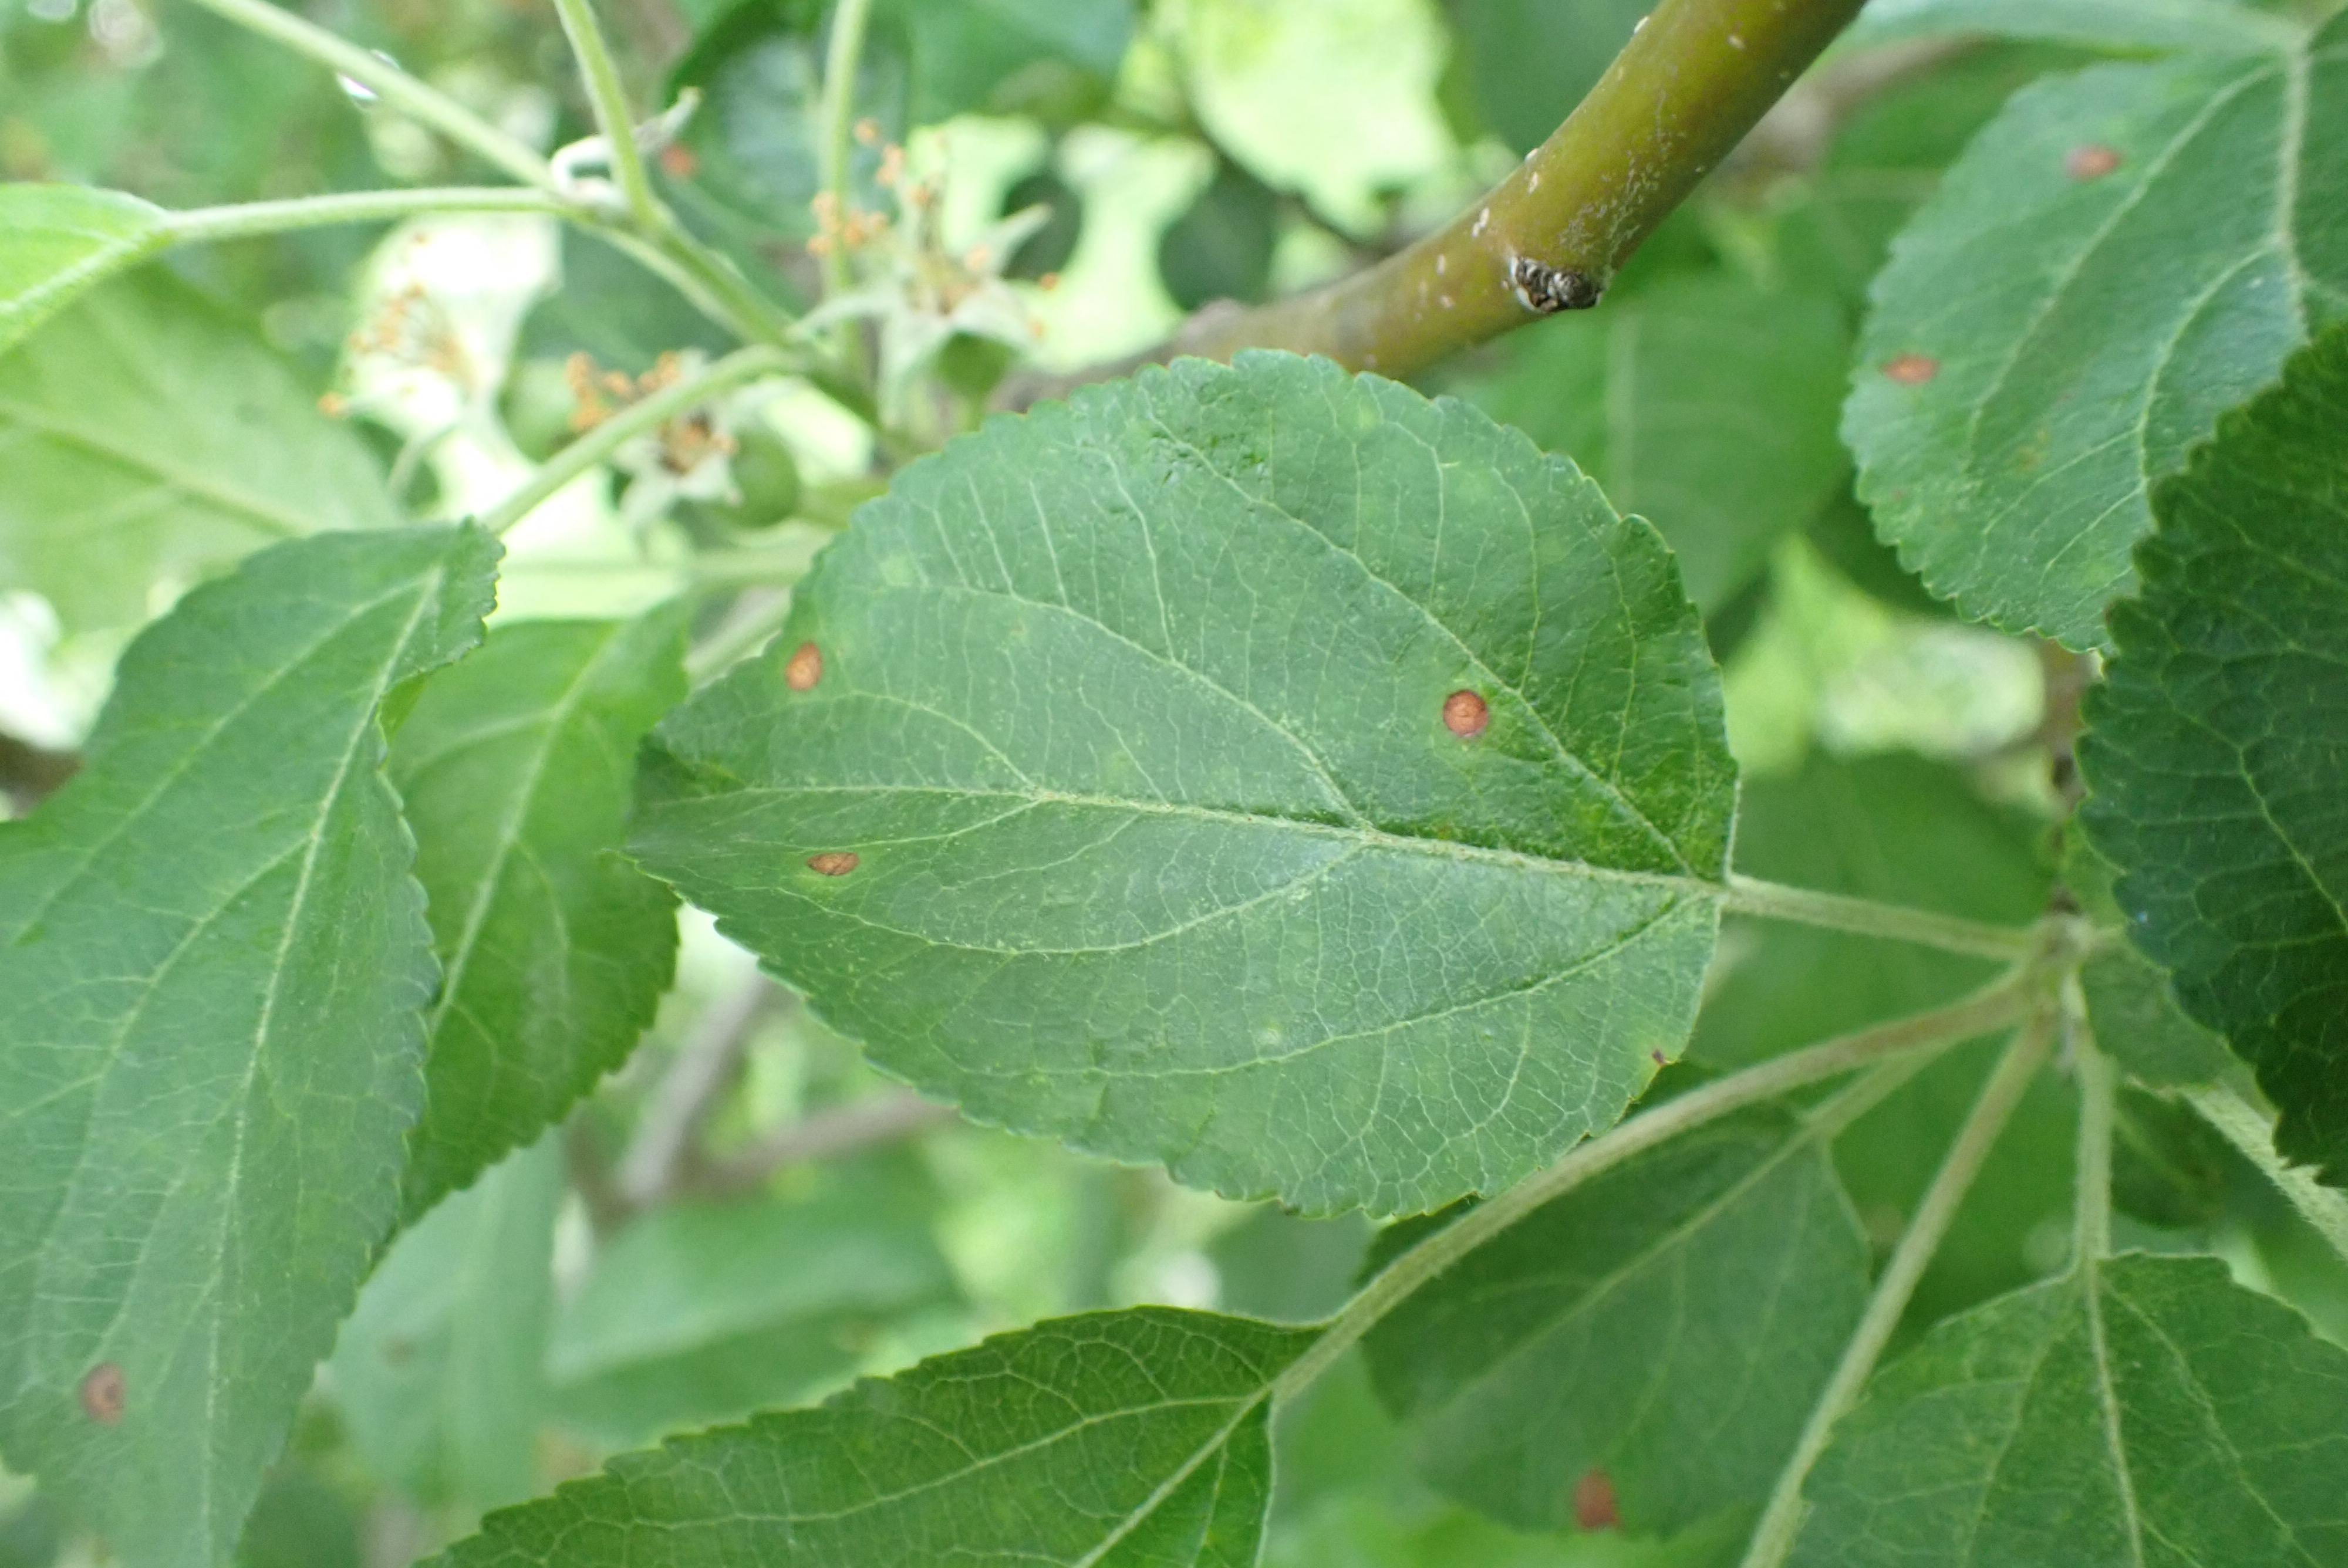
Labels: frog_eye_leaf_spot